Richie Havens

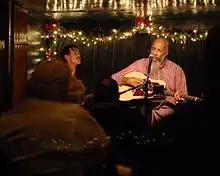
Havens playing at The Turning Point in Piermont, New York, January 4, 2009

On October 15, 2006, Havens was inducted into the Long Island Music Hall of Fame.